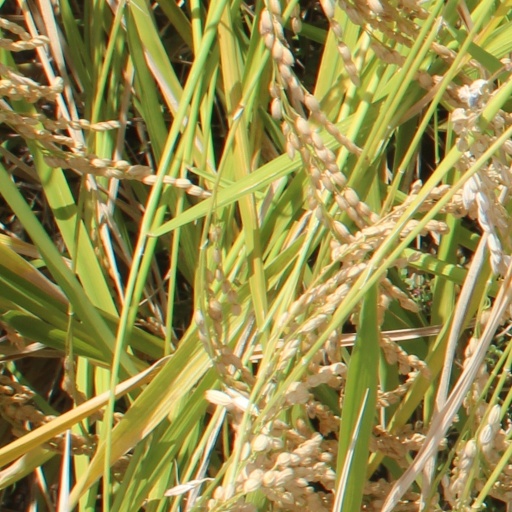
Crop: rice